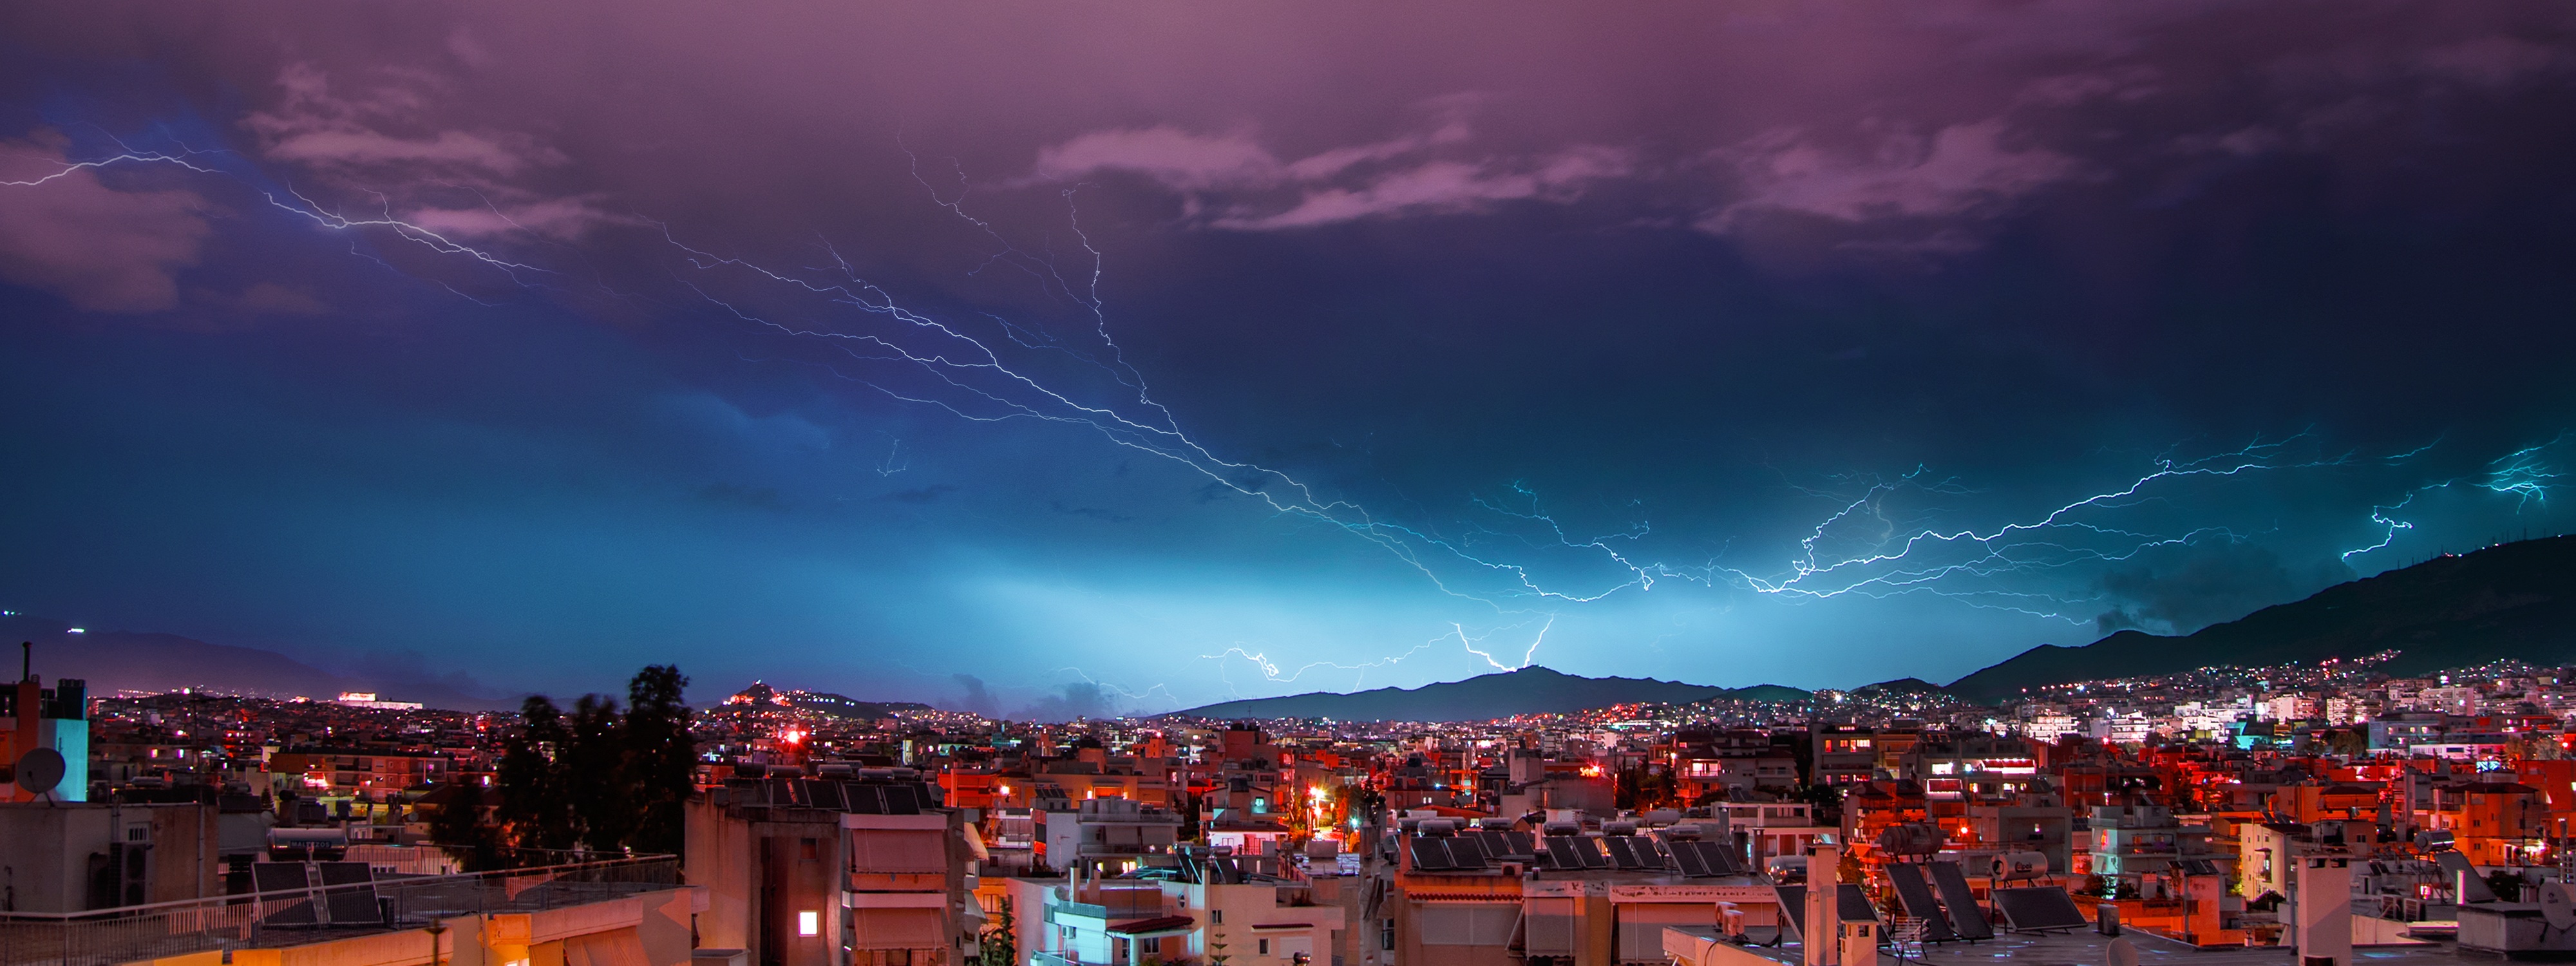
cloud, sky, night, cityscape, dusk, evening, scenery, weather, storm, lighting, lightning, thunder, bolt, thunderstorm, greece, athens, rainstorm, lightning storm